Coptic language

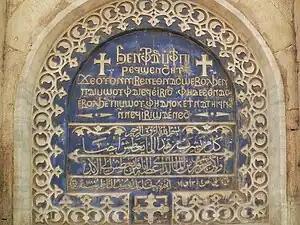
Coptic and Arabic inscriptions in an Old Cairo church

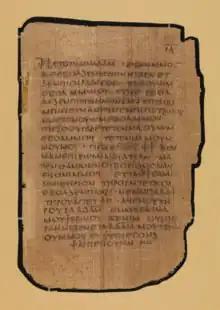
Papyrus Bodmer III is an early Bohairic manuscript containing the Gospel of John and parts of Genesis

There is little written evidence of dialectal differences in the pre-Coptic phases of the Egyptian language due to the centralised nature of the political and cultural institutions of ancient Egyptian society. However, literary Old and Middle (Classical) Egyptian represent the spoken dialect of Lower Egypt around the city of Memphis, the capital of Egypt in the Old Kingdom. Later Egyptian is more representative of the dialects spoken in Upper Egypt, especially around the area of Thebes as it became the cultural and religious center of the New Kingdom.